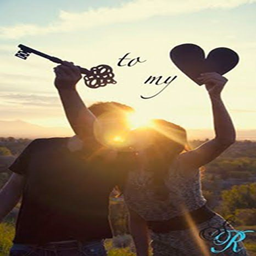
* he holds the key to my heart * love this idea .